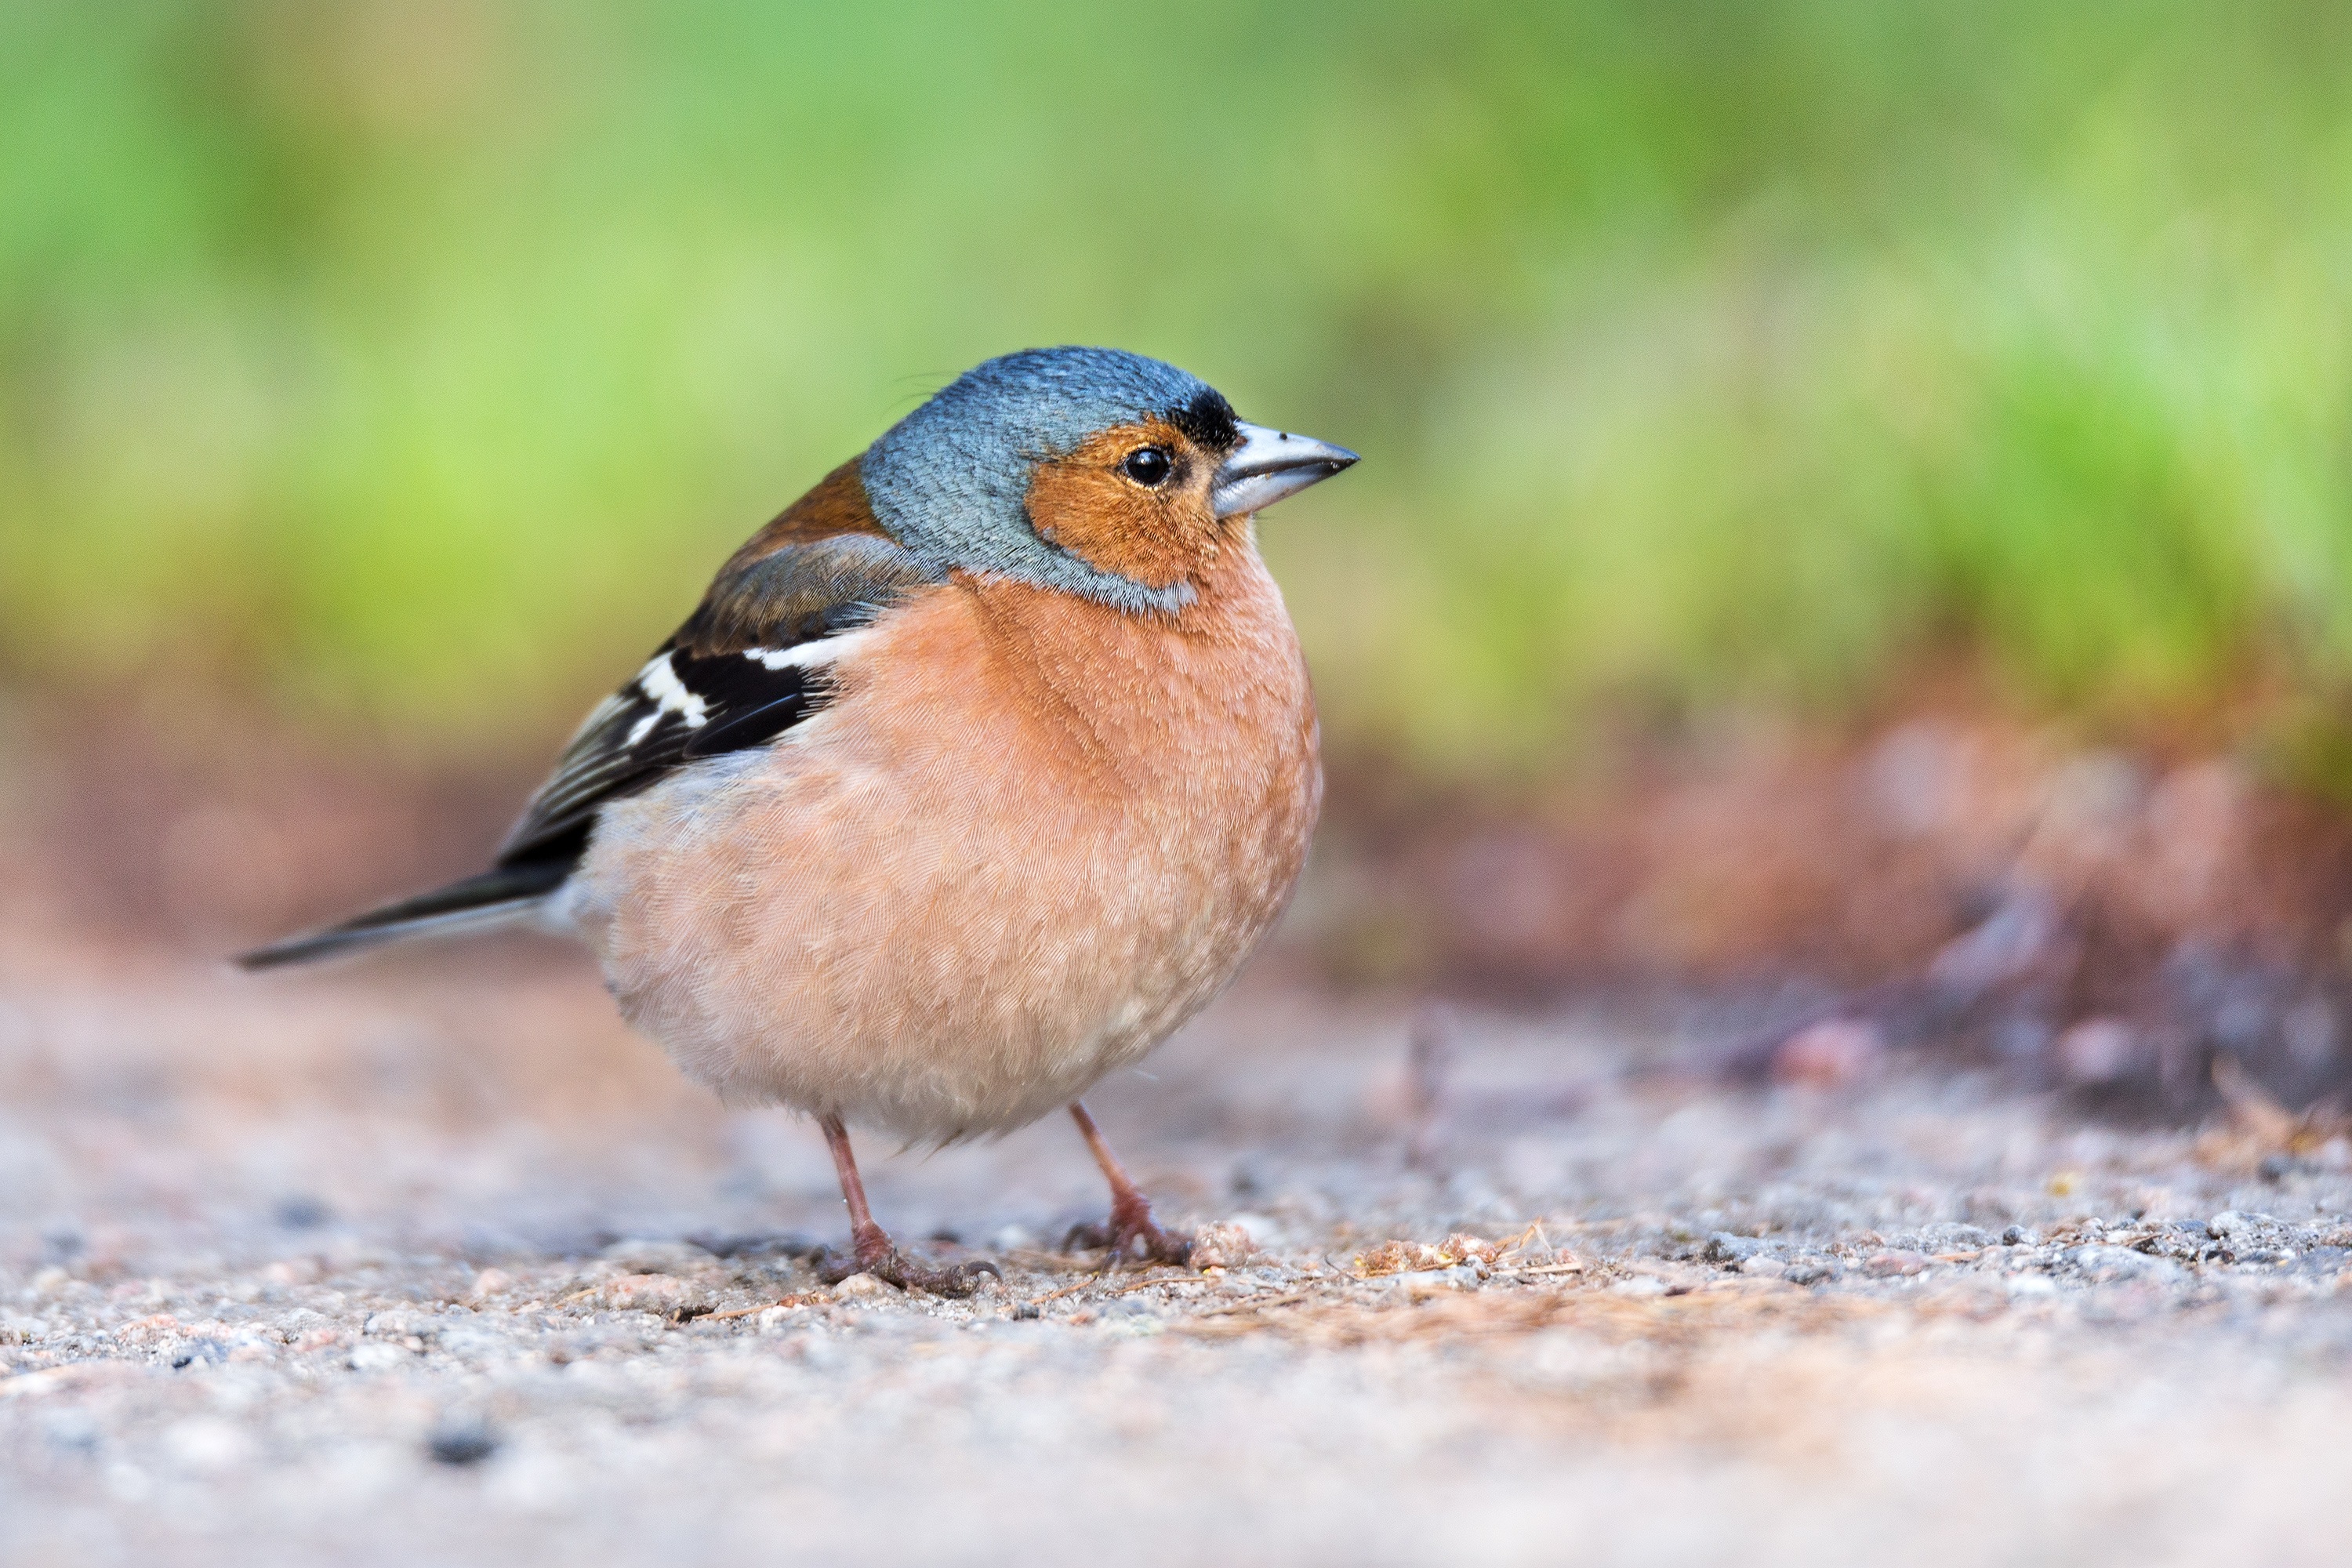
nature, outdoor, bird, cute, wildlife, beak, small, child, baby, robin, fauna, happy, little, vertebrate, sparrow, finch, adorable, brambling, wren, house sparrow, old world flycatcher, perching bird, emberizidae, cinclidae